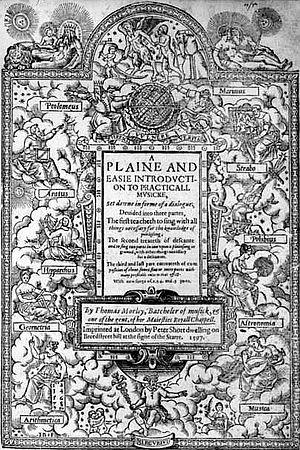
My Ladye Nevells Booke est une compilation manuscrite de pièces pour clavier du compositeur anglais William Byrd, et l'un des recueils les plus importants de la musique de la Renaissance anglaise, comprenant des pièces caractéristiques et célèbres comme Sellinger's Round et All in a Garden Green.
Thomas Morley est un organiste, compositeur et théoricien anglais de la Renaissance.
Dafne de Jacopo Peri sur un livret de Ottavio Rinuccini, créé au Palazzo Corsi à Florence. Il est considéré comme le premier opéra de l'histoire, dont la musique a été perdue.